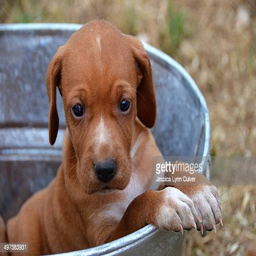
mixed breed puppy with his paws on a pail .